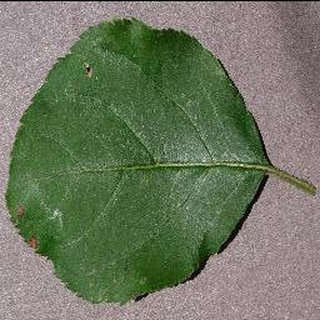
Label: apple_black_rot